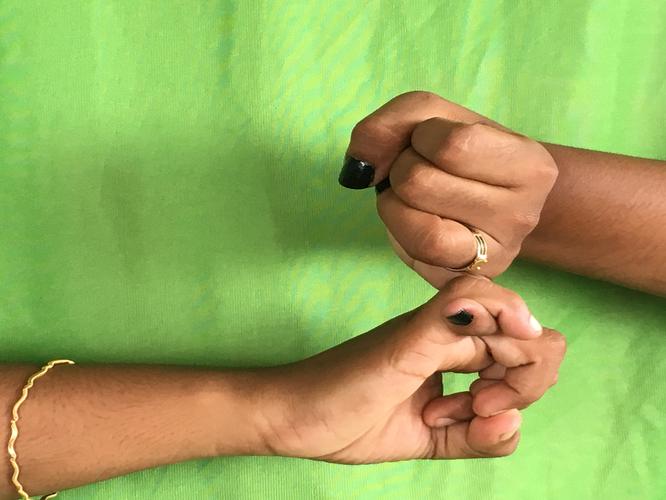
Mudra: Kilaka
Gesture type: double_hand